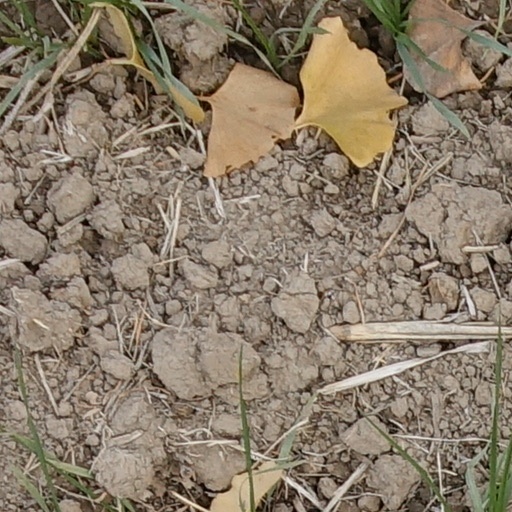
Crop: wheat